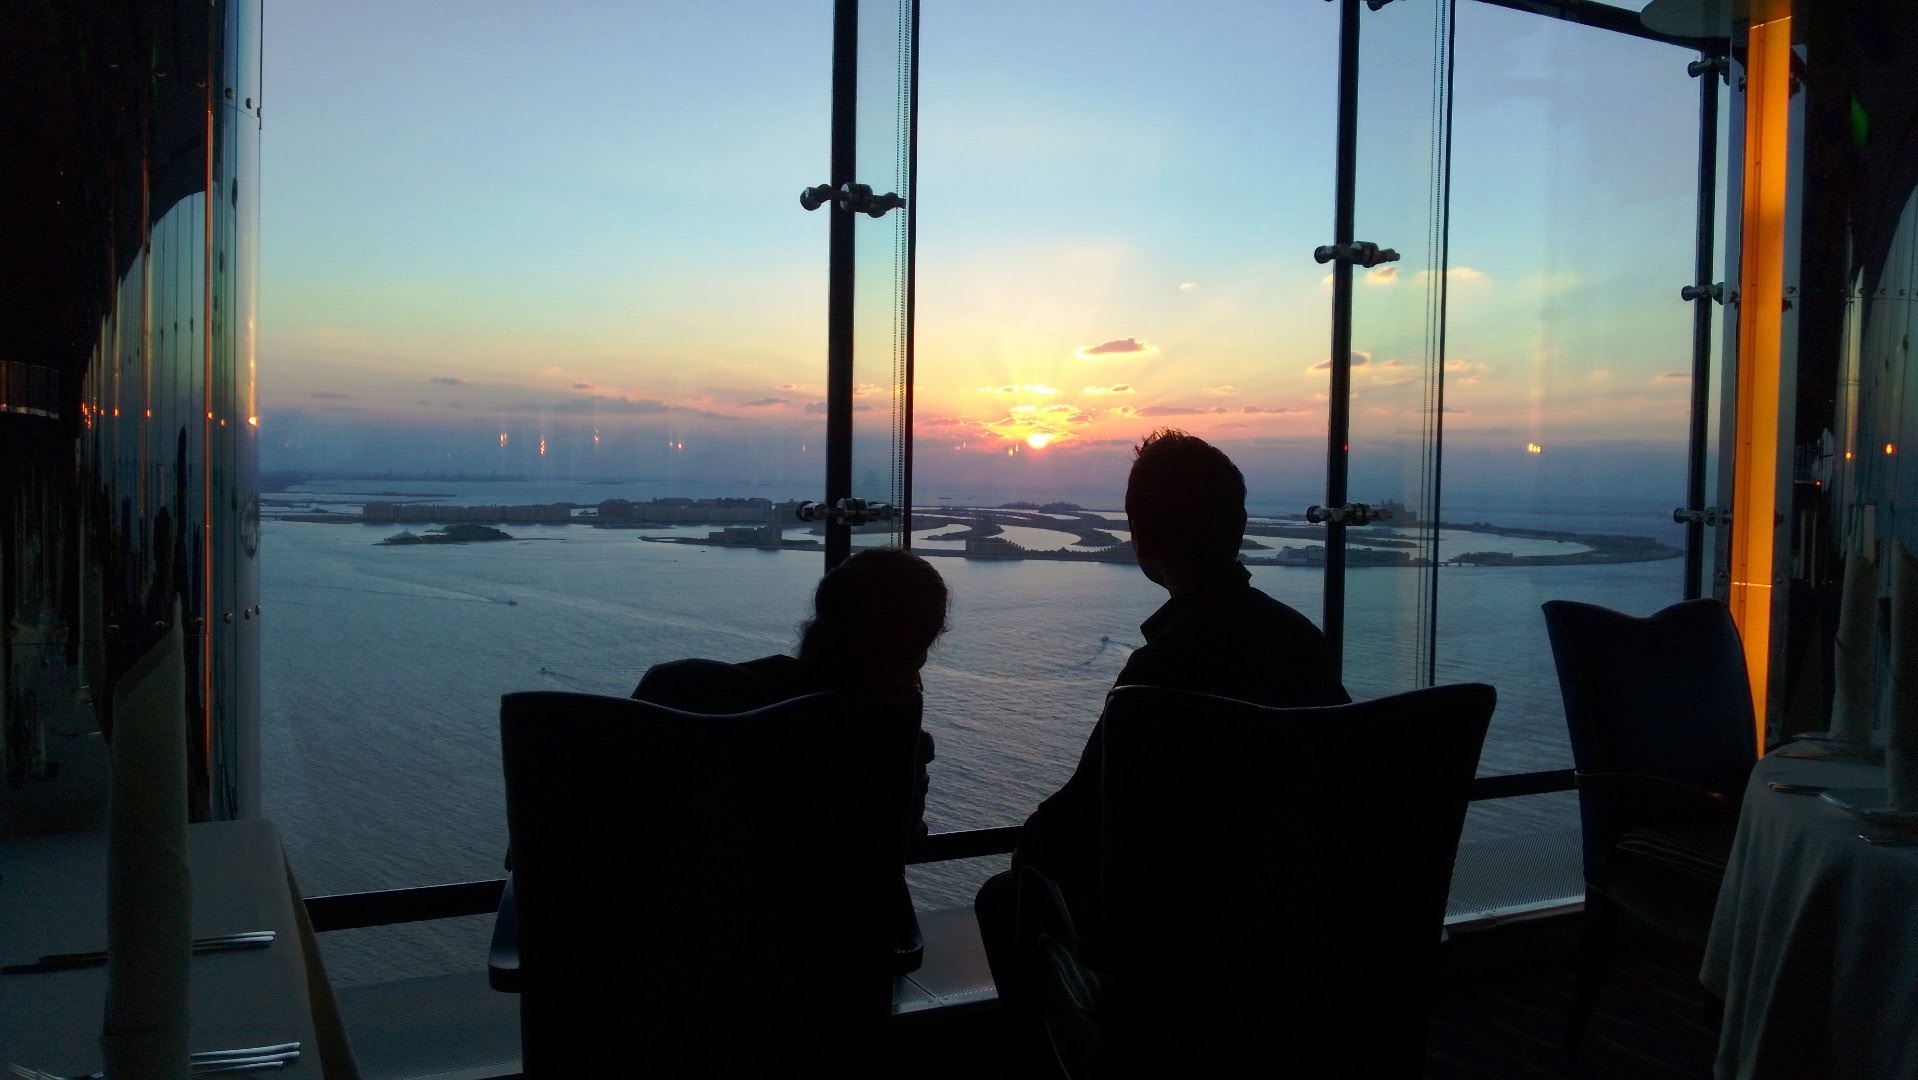
sea, light, sunset, sunlight, morning, window, evening, reflection, shape